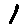
Label: 1